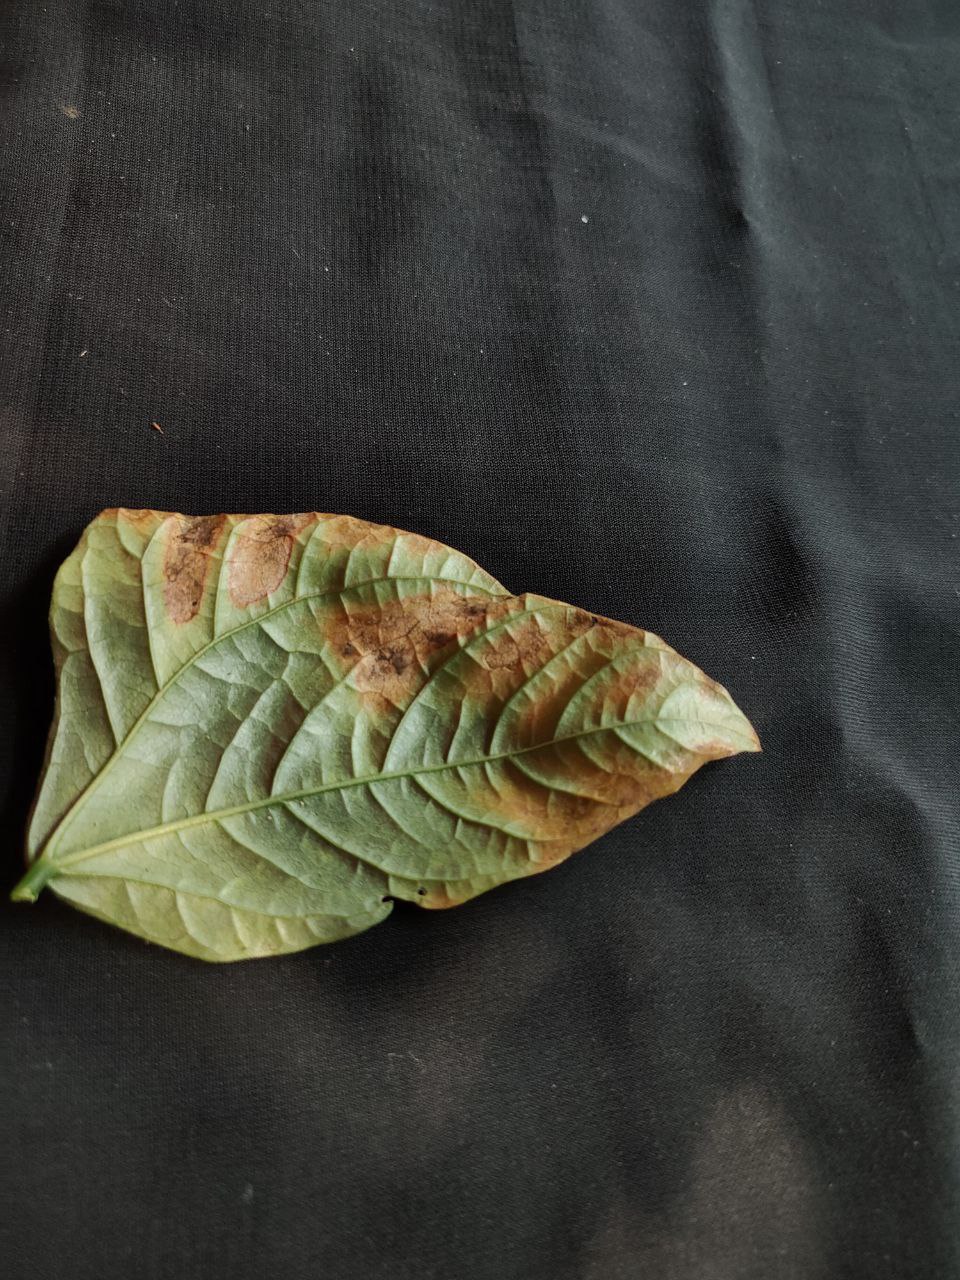
Crop: cowpea
Leaf condition: Bacterial wilt